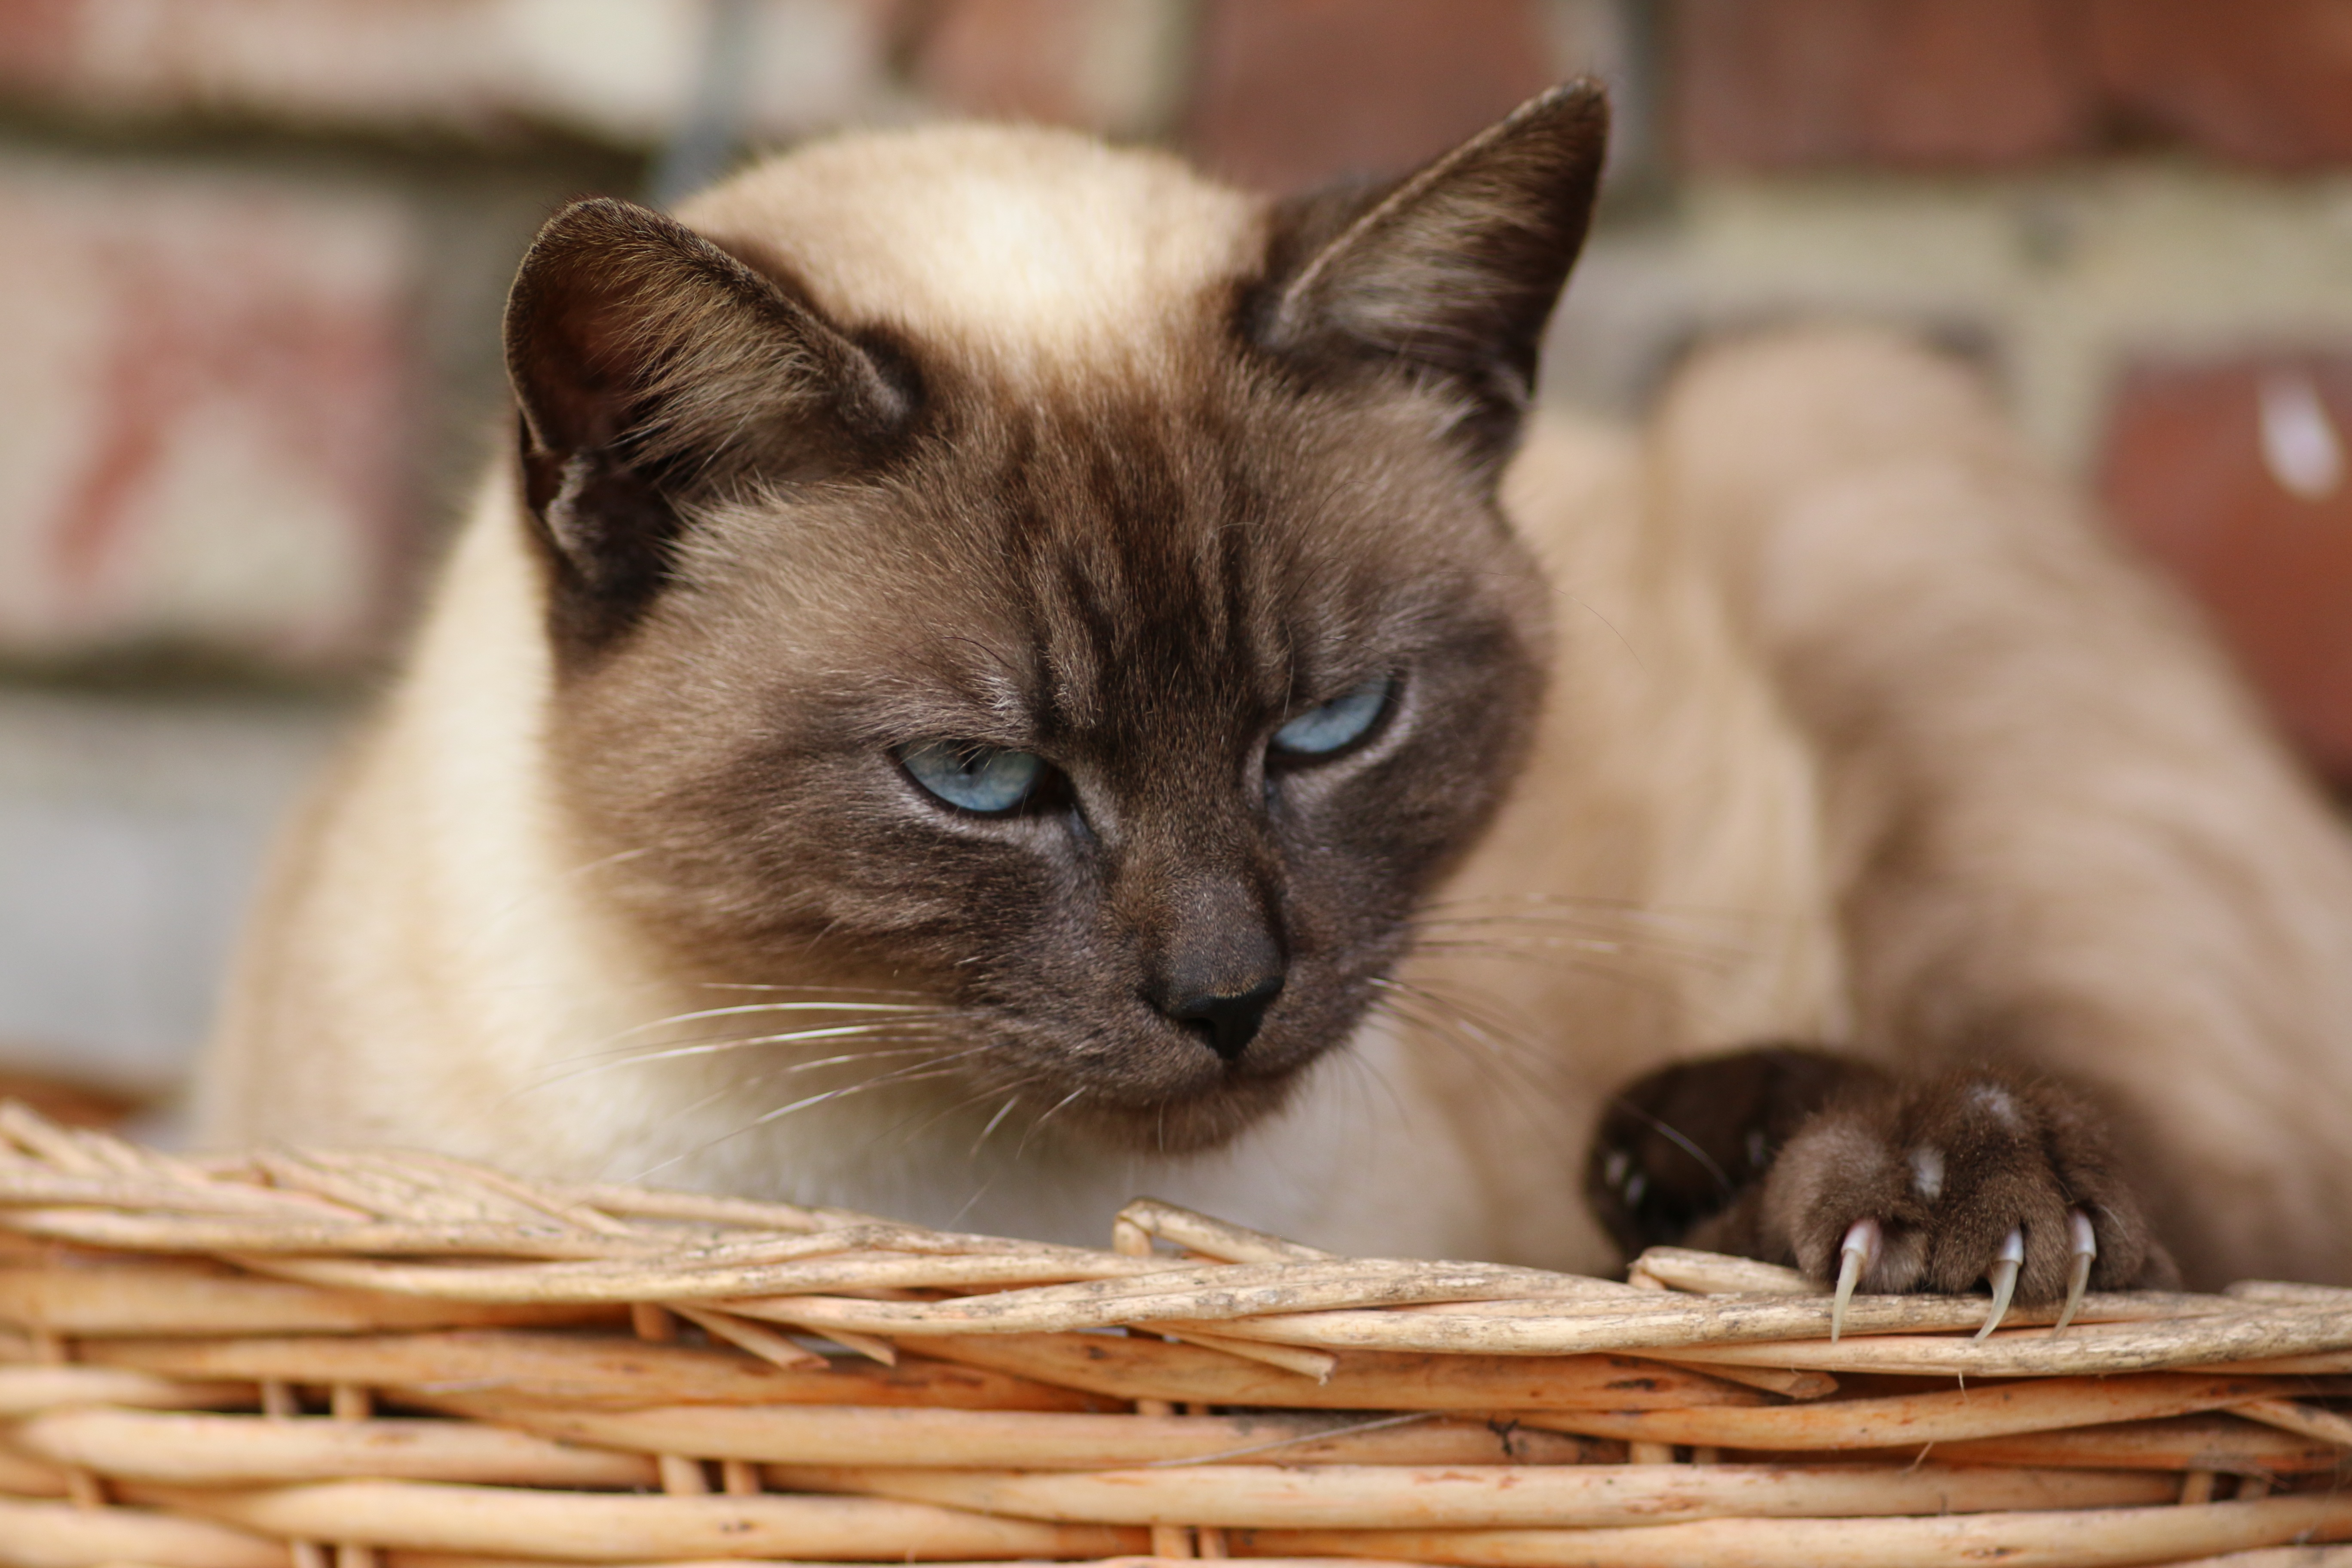
animal, pet, kitten, cat, mammal, whiskers, vertebrate, cat head, thai, siamese, burmese, balinese, small to medium sized cats, cat like mammal, domestic short haired cat, tonkinese, birman